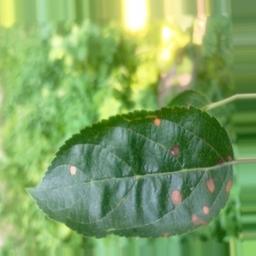
Label: Alternaria